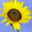
Label: sunflower